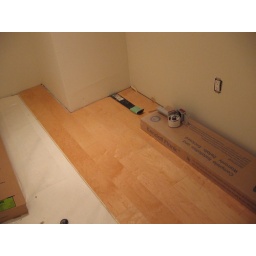
Week 7 - The start of the wood floor in the bedroom